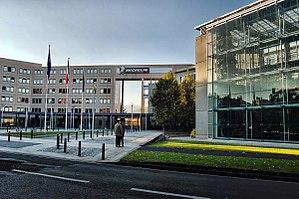
Le siège de l'entreprise Michelin (Clermont-Ferrand, France).
Michelin est un fabricant de pneumatiques français dont le siège social est à Clermont-Ferrand, en France. Ses produits sont destinés à tous types de véhicules : automobiles, camions, deux roues, avions, engins de génie civil et agricoles. C'est une entreprise multinationale cotée au CAC 40 qui est implantée industriellement dans 17 pays et emploie 111 700 personnes.
Le Massif central est un massif montagneux essentiellement hercynien qui occupe le centre de la moitié sud de la France métropolitaine. D'une surface de 85 000 km², soit 15 % environ du territoire métropolitain, c'est le massif le plus vaste du pays. Le massif est d'altitude moyenne et ses reliefs sont souvent arrondis par l'érosion. Il culmine à 1 885 mètres au sommet volcanique du puy de Sancy. Dans l'ensemble, il s'est formé il y a 500 millions d'années, bien que les causses et surtout les reliefs volcaniques soient plus récents, ces derniers étant consécutifs à la formation des Alpes et des Pyrénées. Le Massif central abrite en effet l'essentiel des volcans français de métropole.
Clermont-Ferrand est une ville située dans le centre de la France, dans la région Auvergne-Rhône-Alpes. Elle est le chef-lieu du département du Puy-de-Dôme et la capitale historique de l'Auvergne. Ses habitants s’appellent les Clermontois.